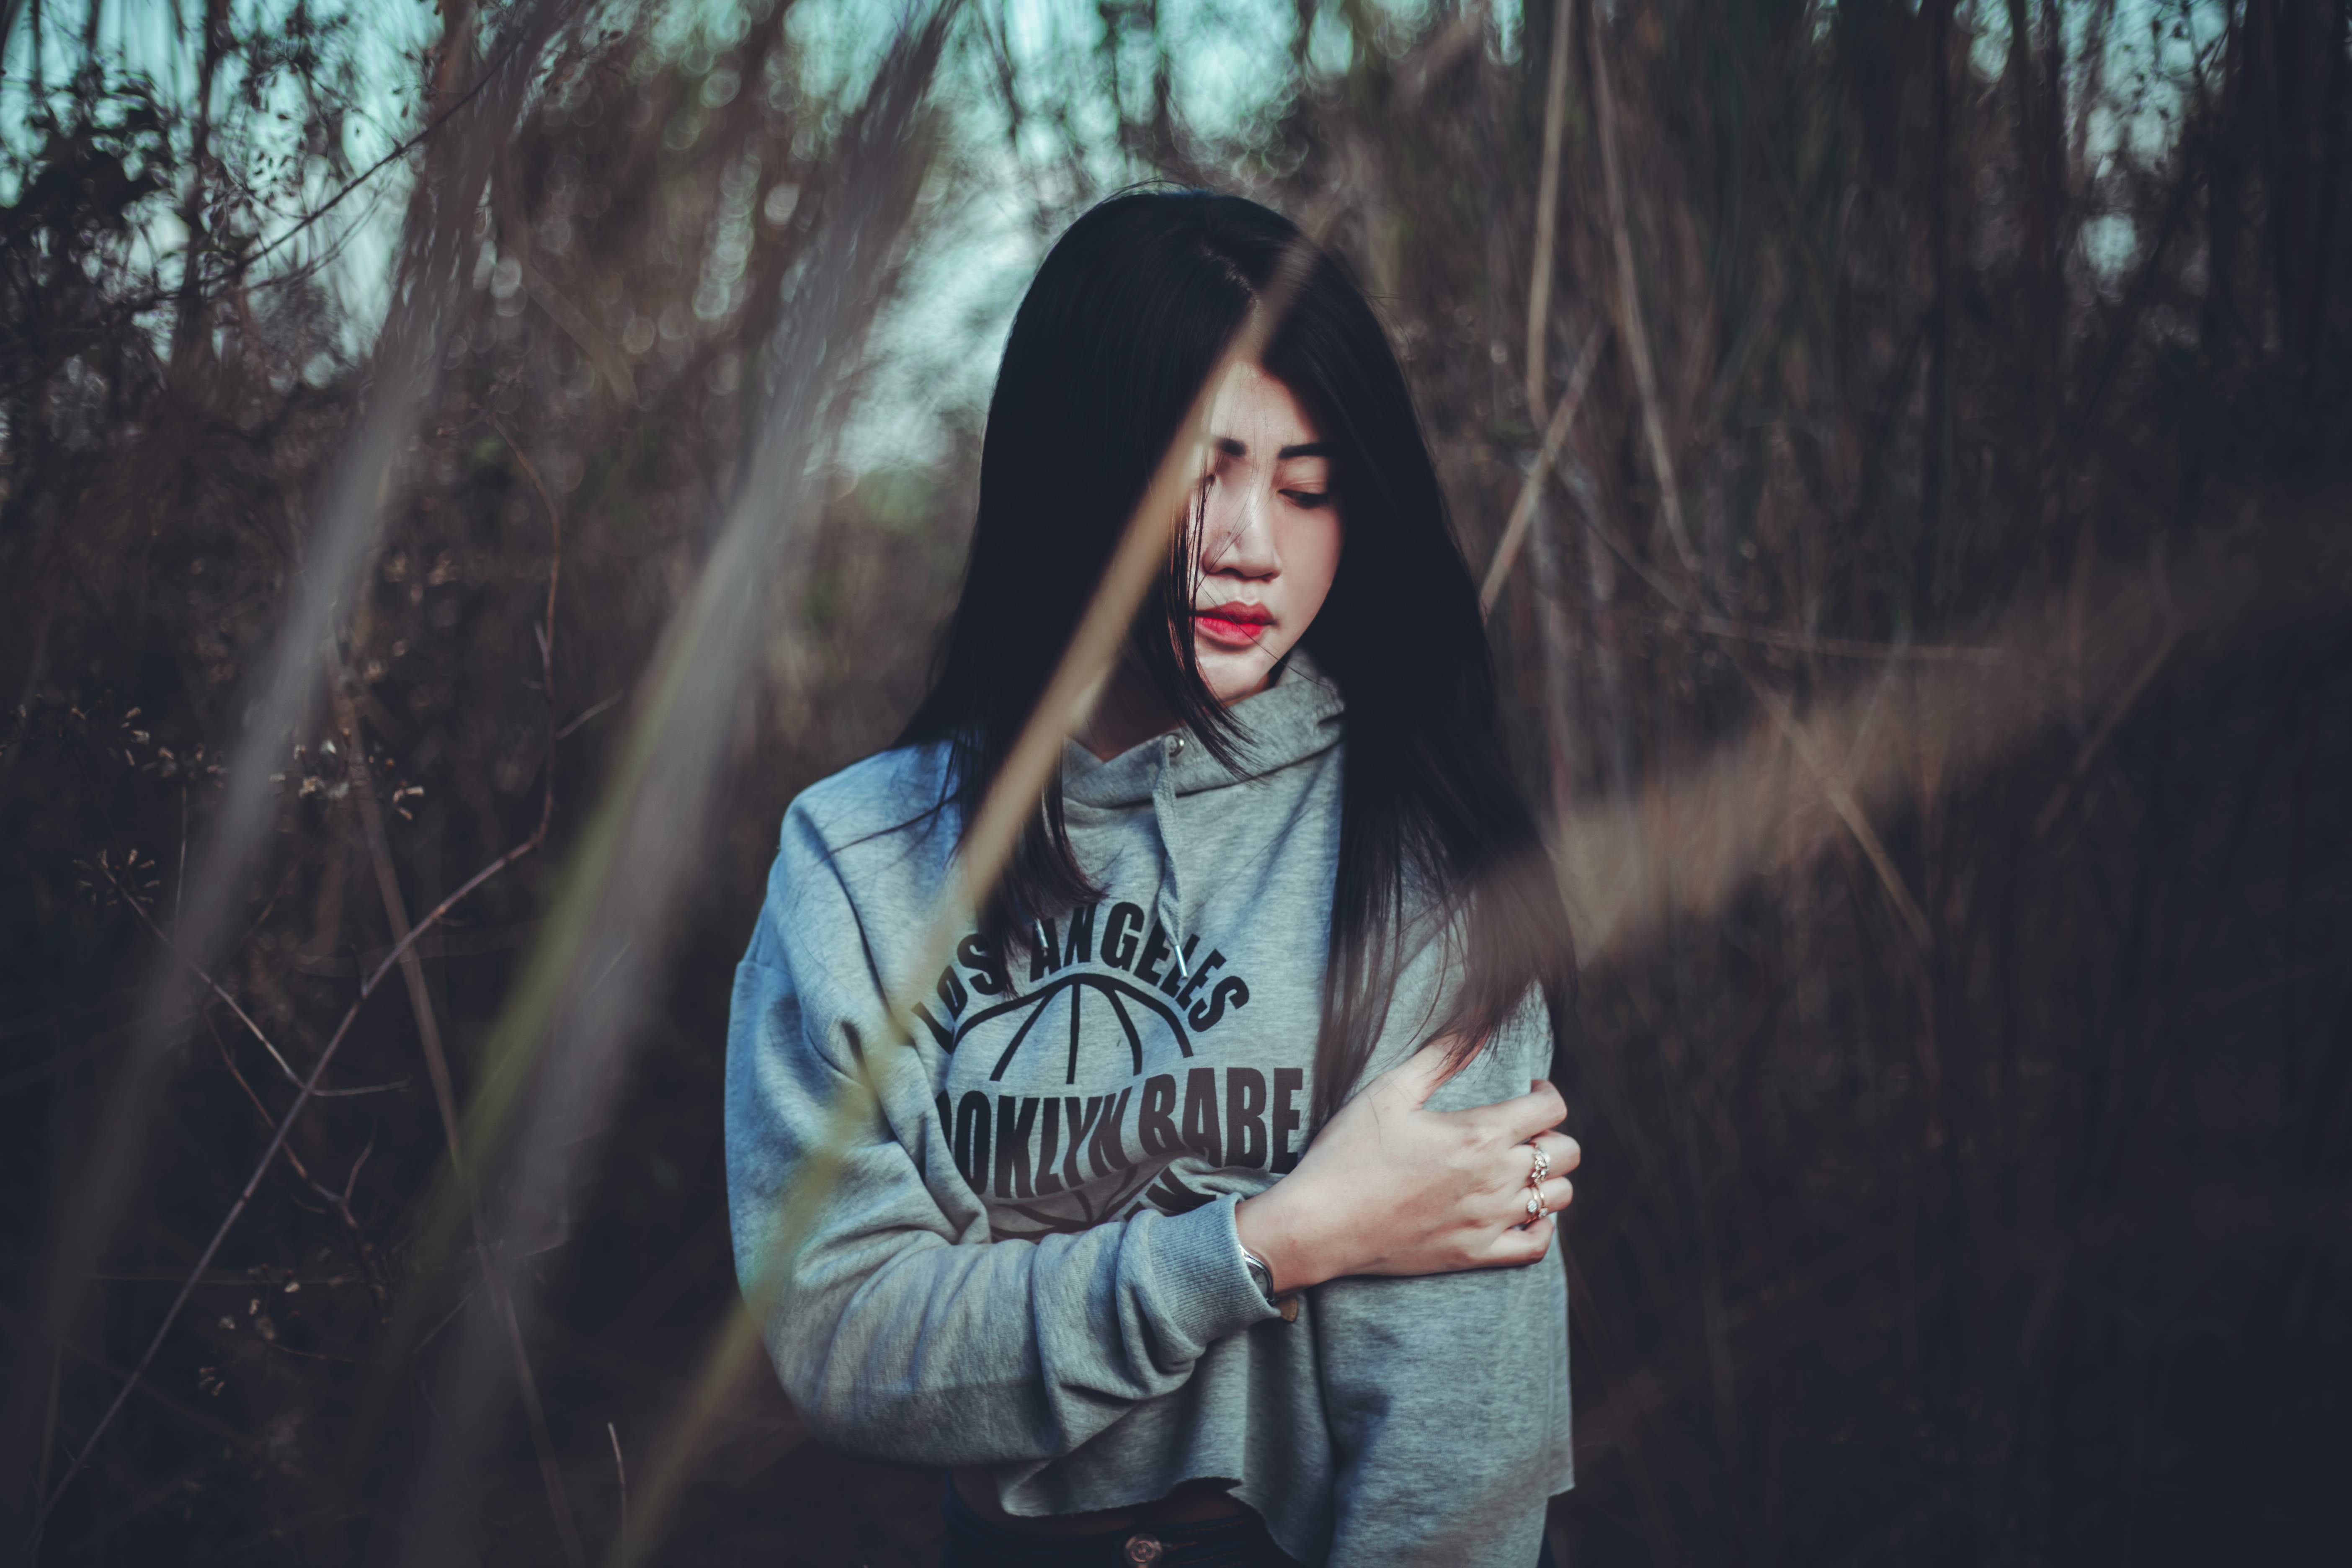
girl, photograph, beauty, photography, darkness, tree, eye, black hair, human, cool, fun, smile, winter, portrait, portrait photography, photo shoot